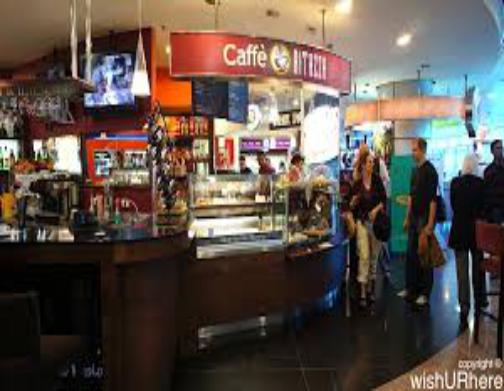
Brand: Caffe Ritazza
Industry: Food